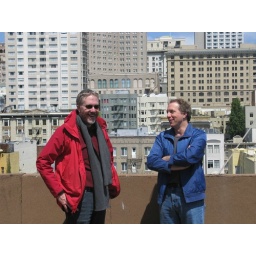
Conal and his younger brother, Joseph, on the roof of the KyteTV office building in Union Square, San Francisco, 4/21/08.